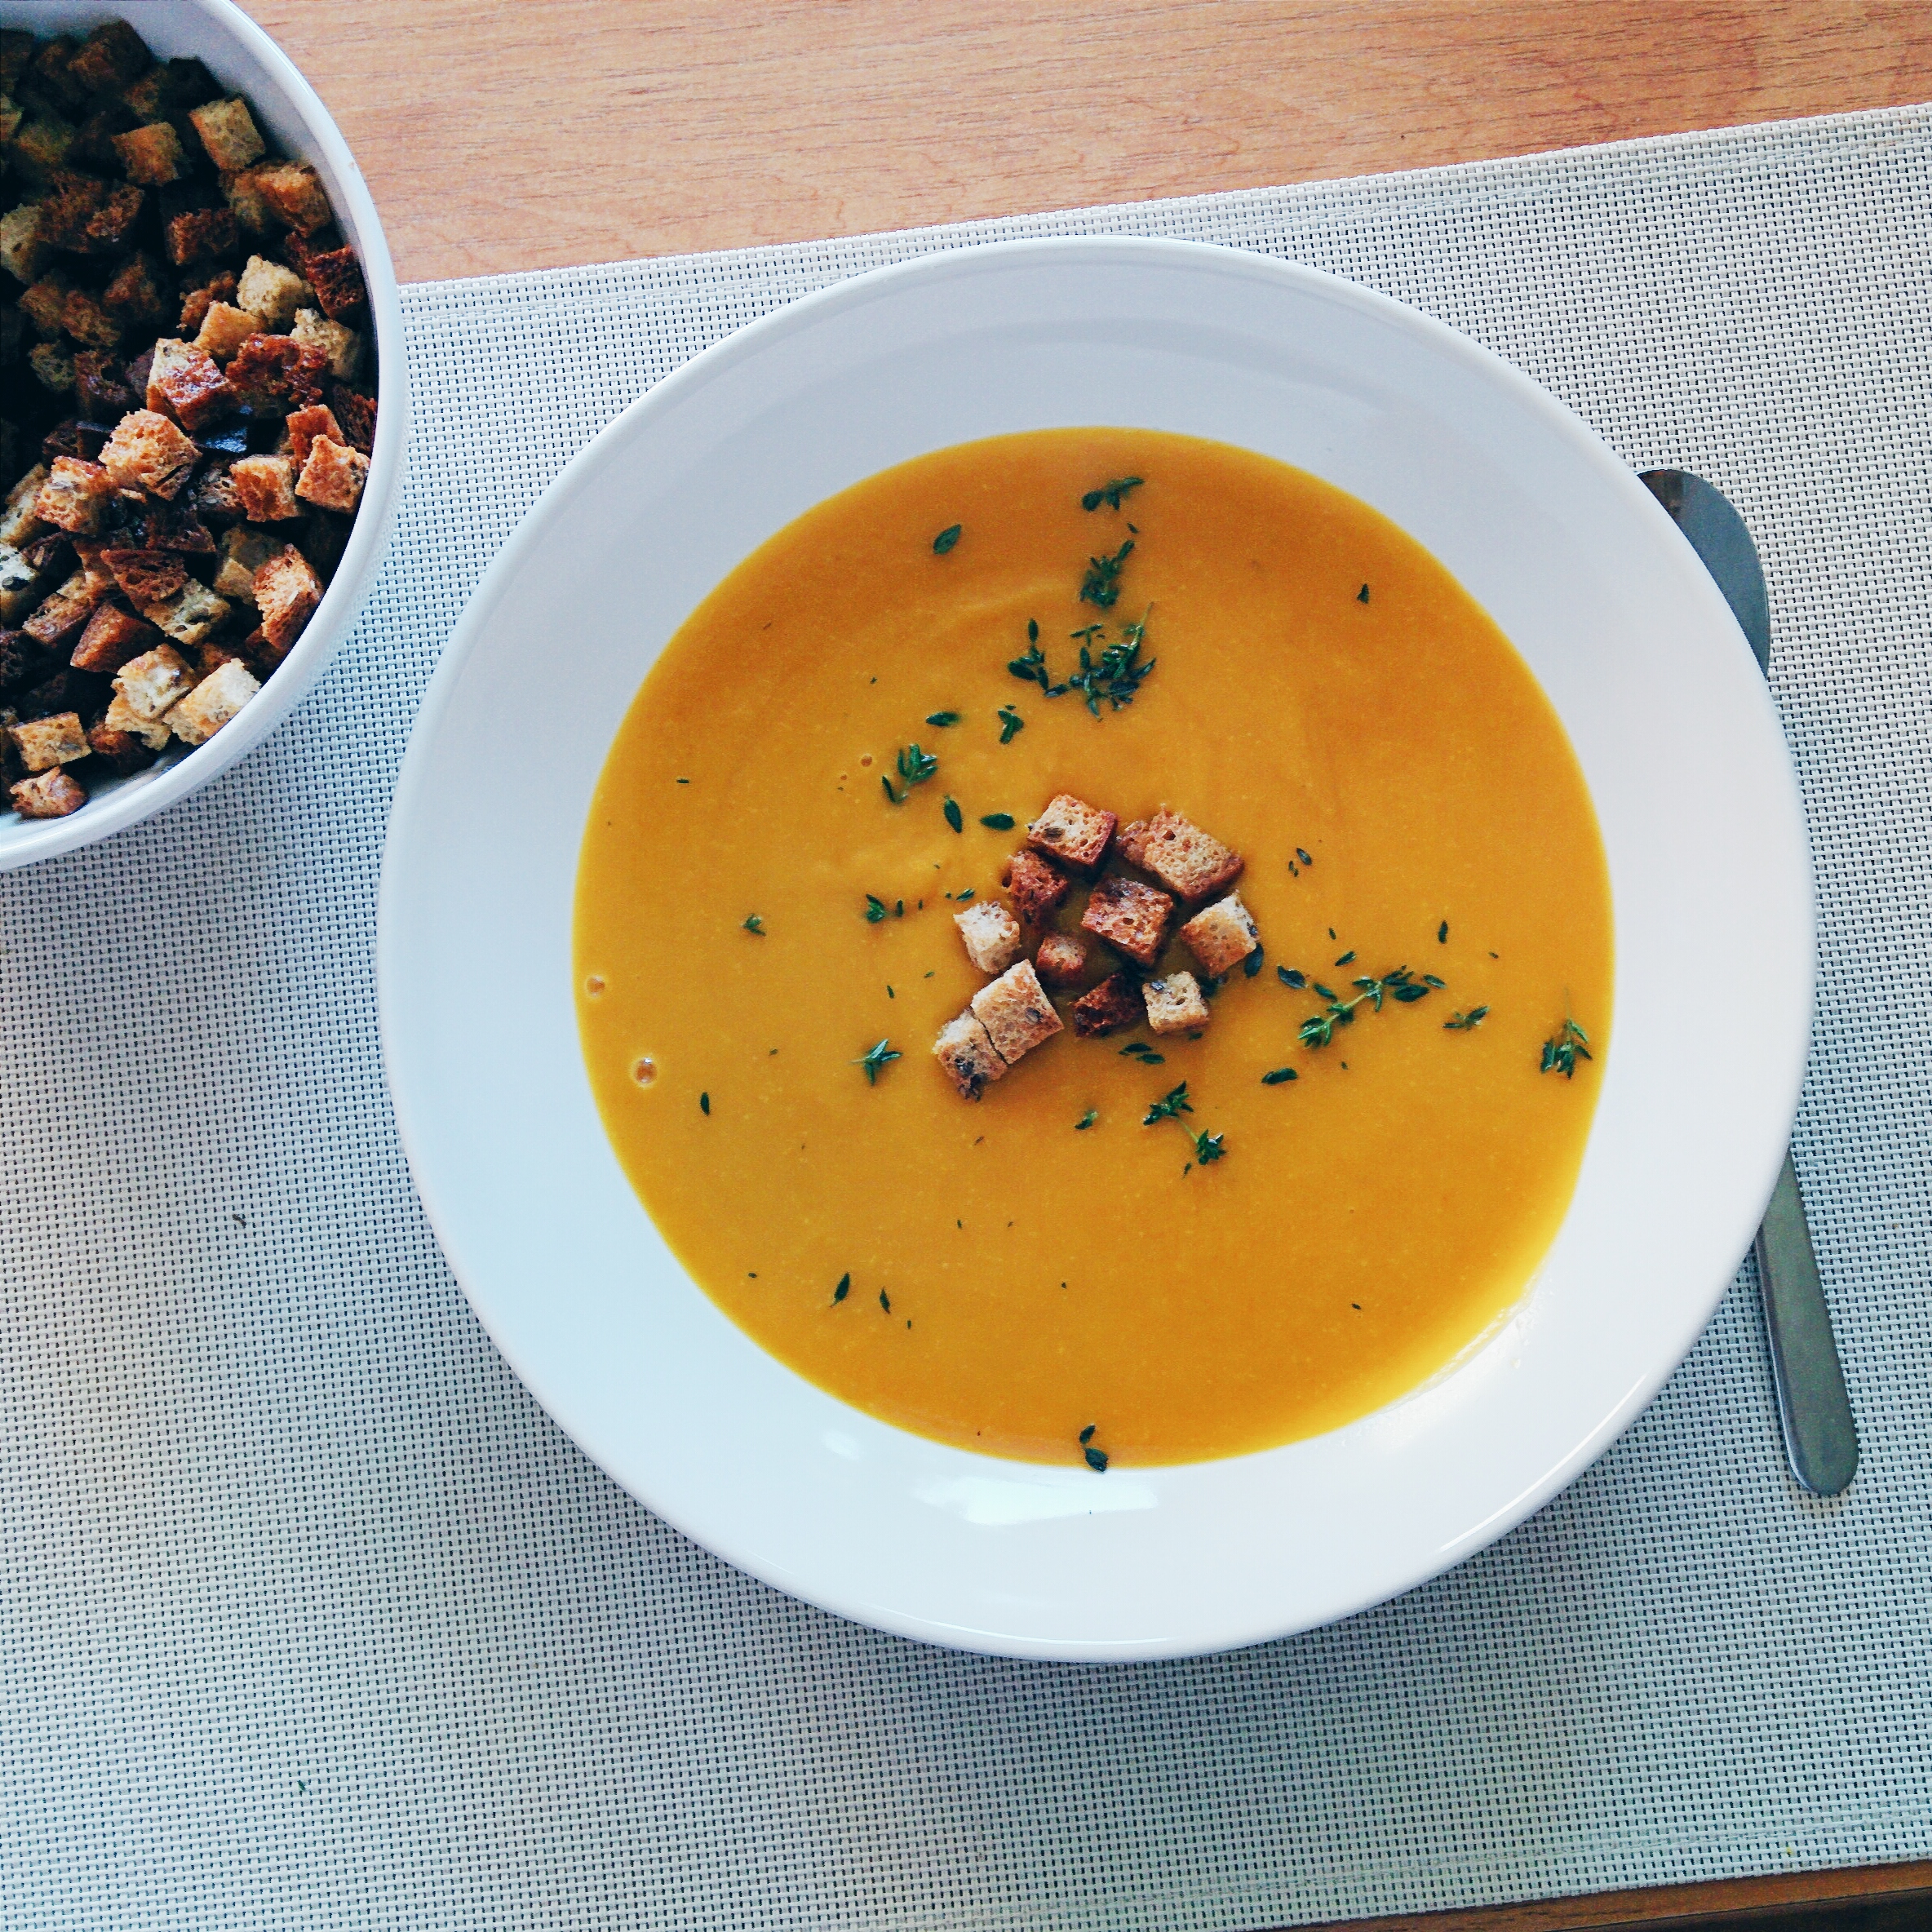
dish, food, cuisine, Carrot and red lentil soup, bisque, soup, ingredient, Potage, produce, Velout sauce, butternut squash, recipe